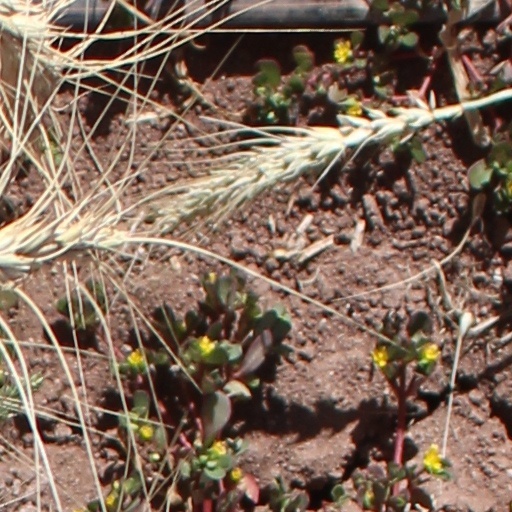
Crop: wheat